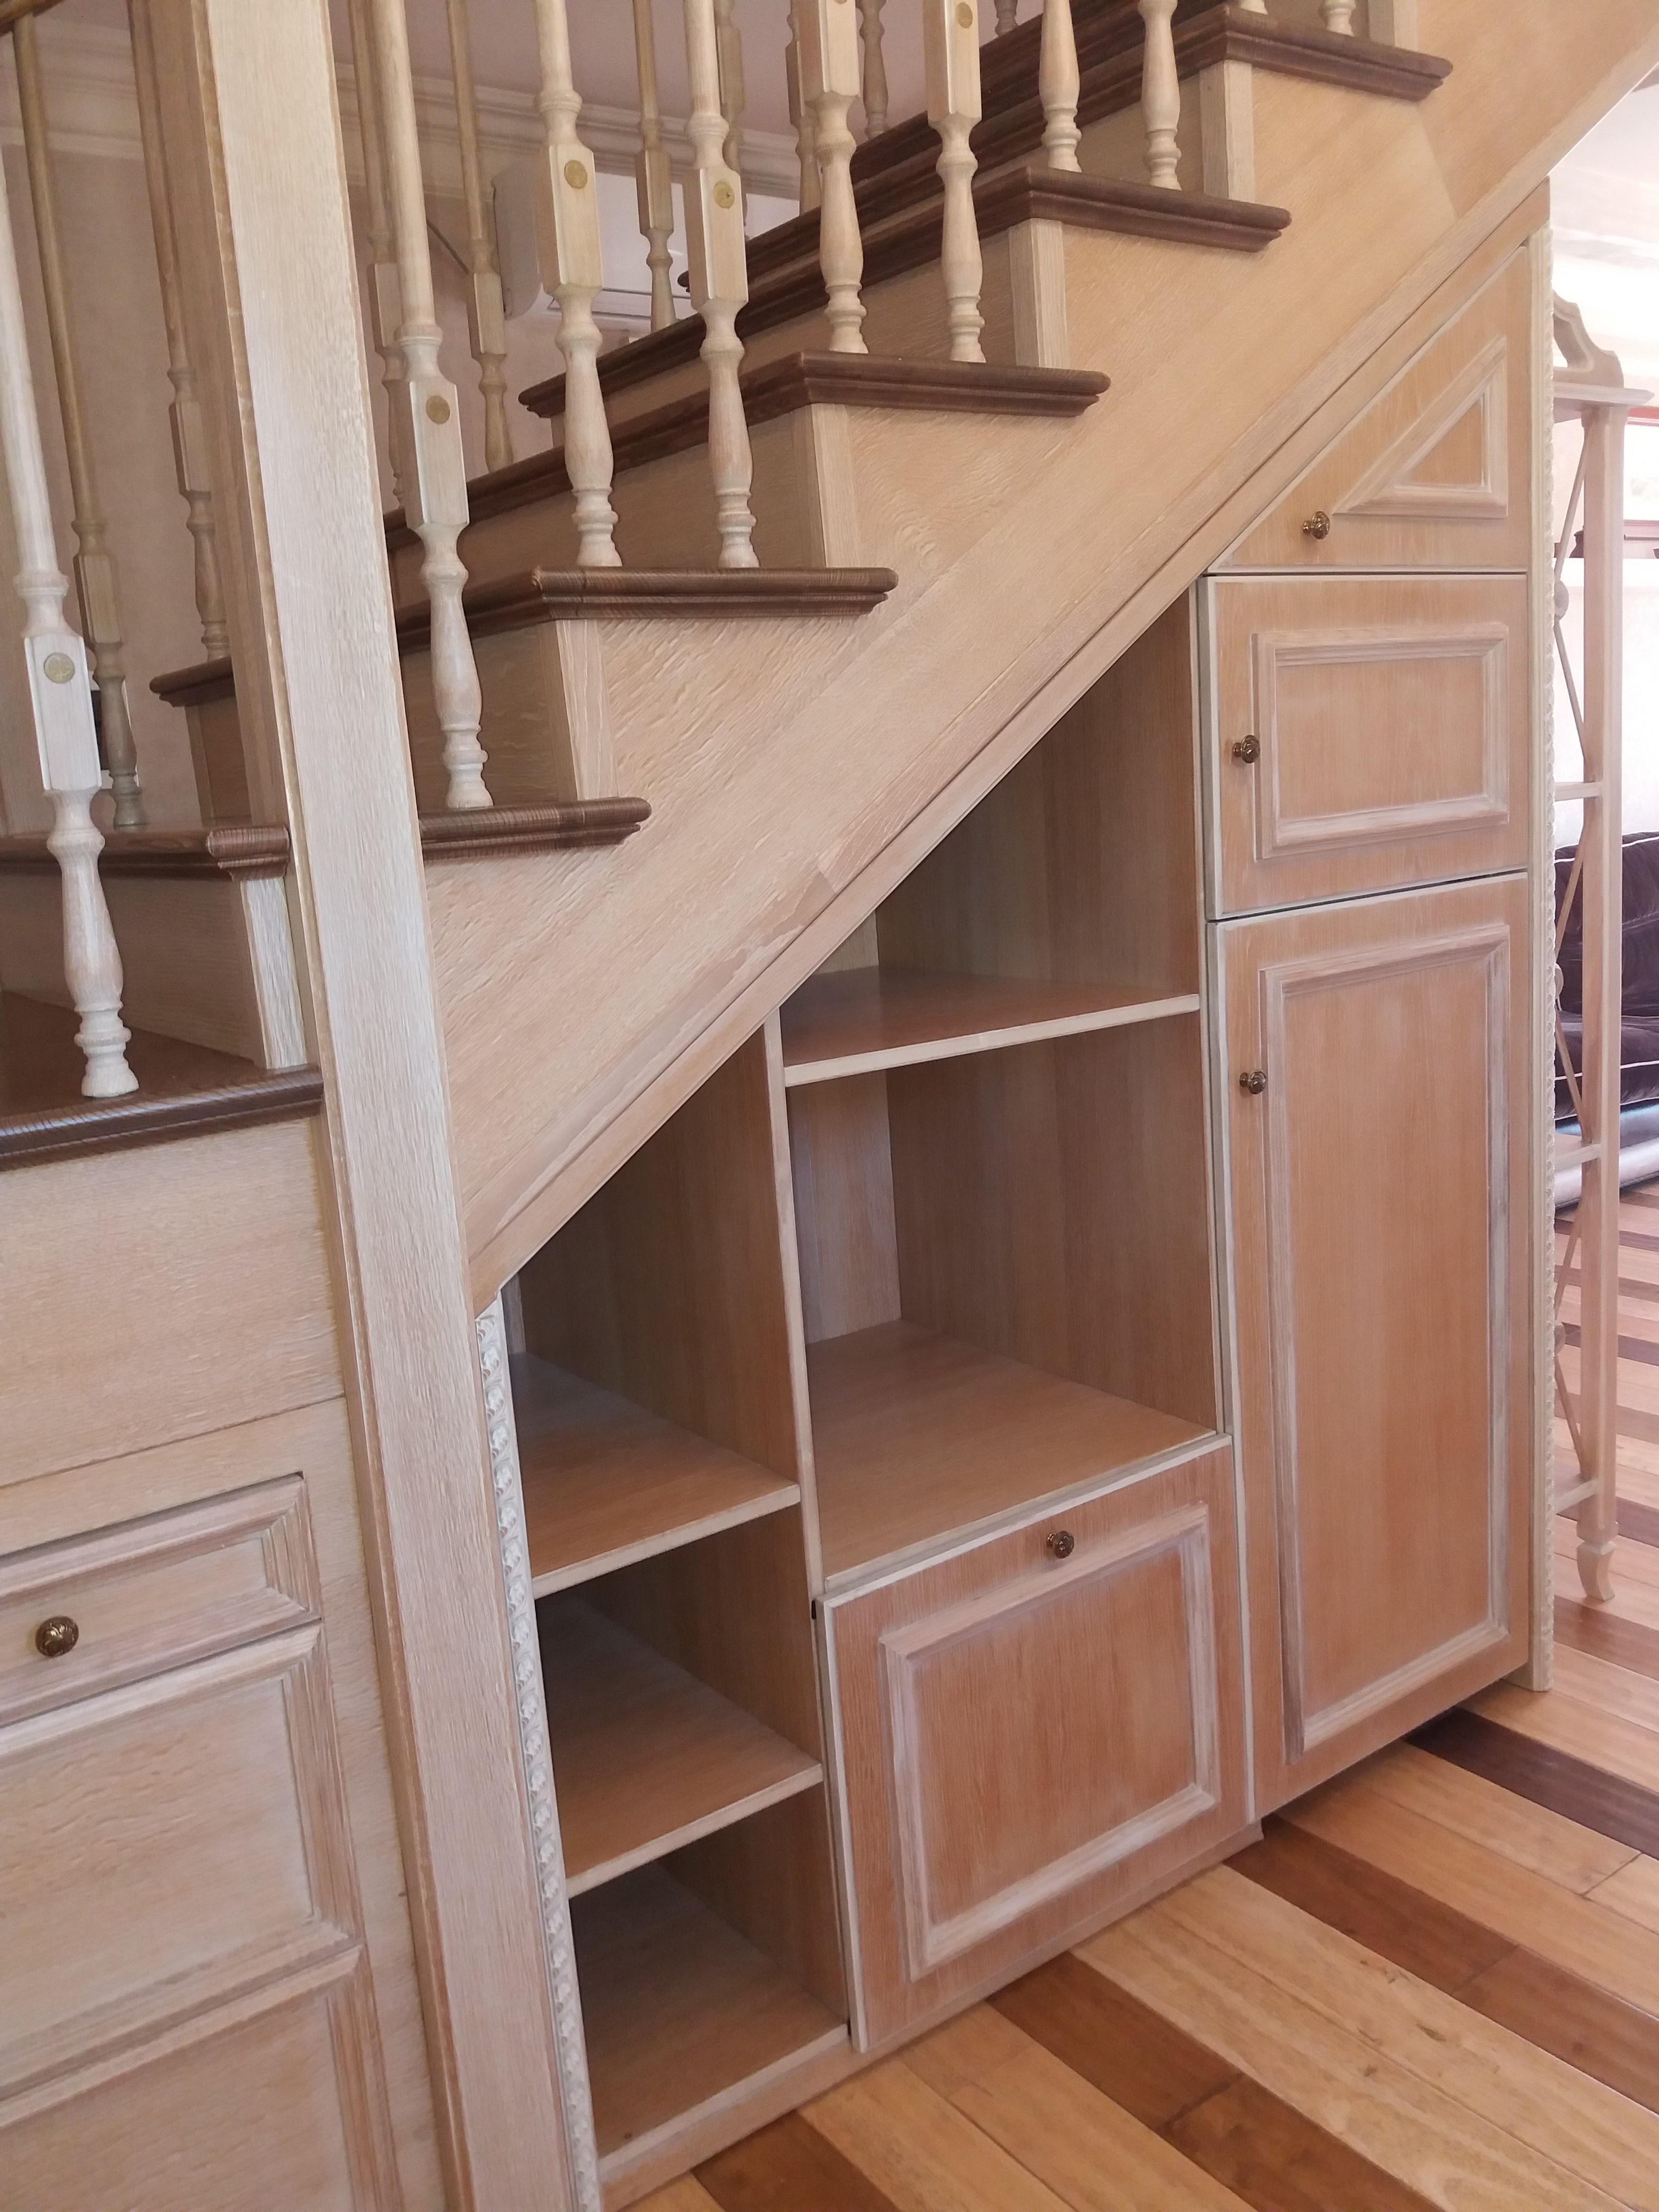
house, furniture, room, hardwood, cupboard, shelf, shelving, cabinetry, wood, wood stain, Hutch, stairs, floor, flooring